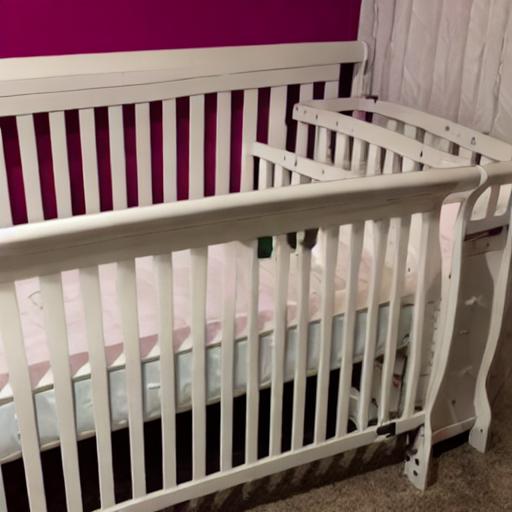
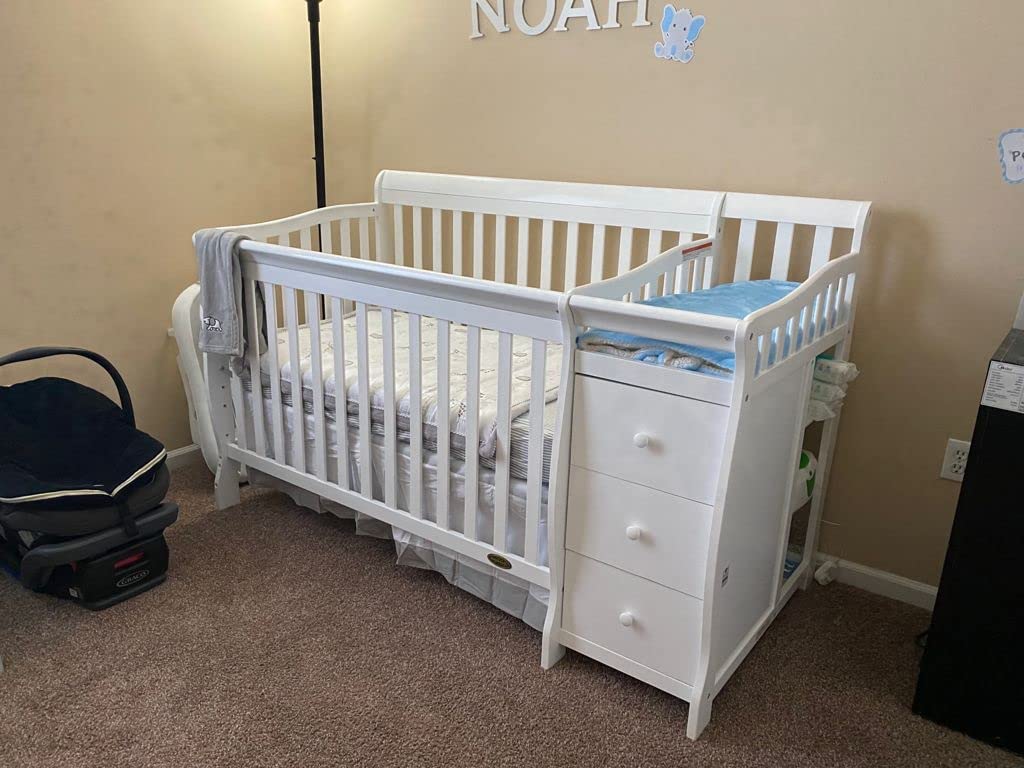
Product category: products_crib
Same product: no